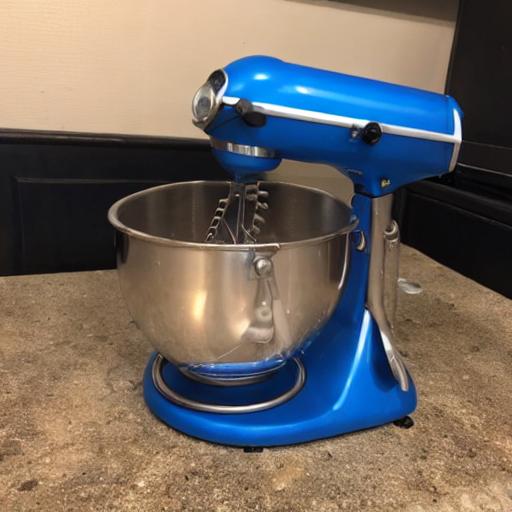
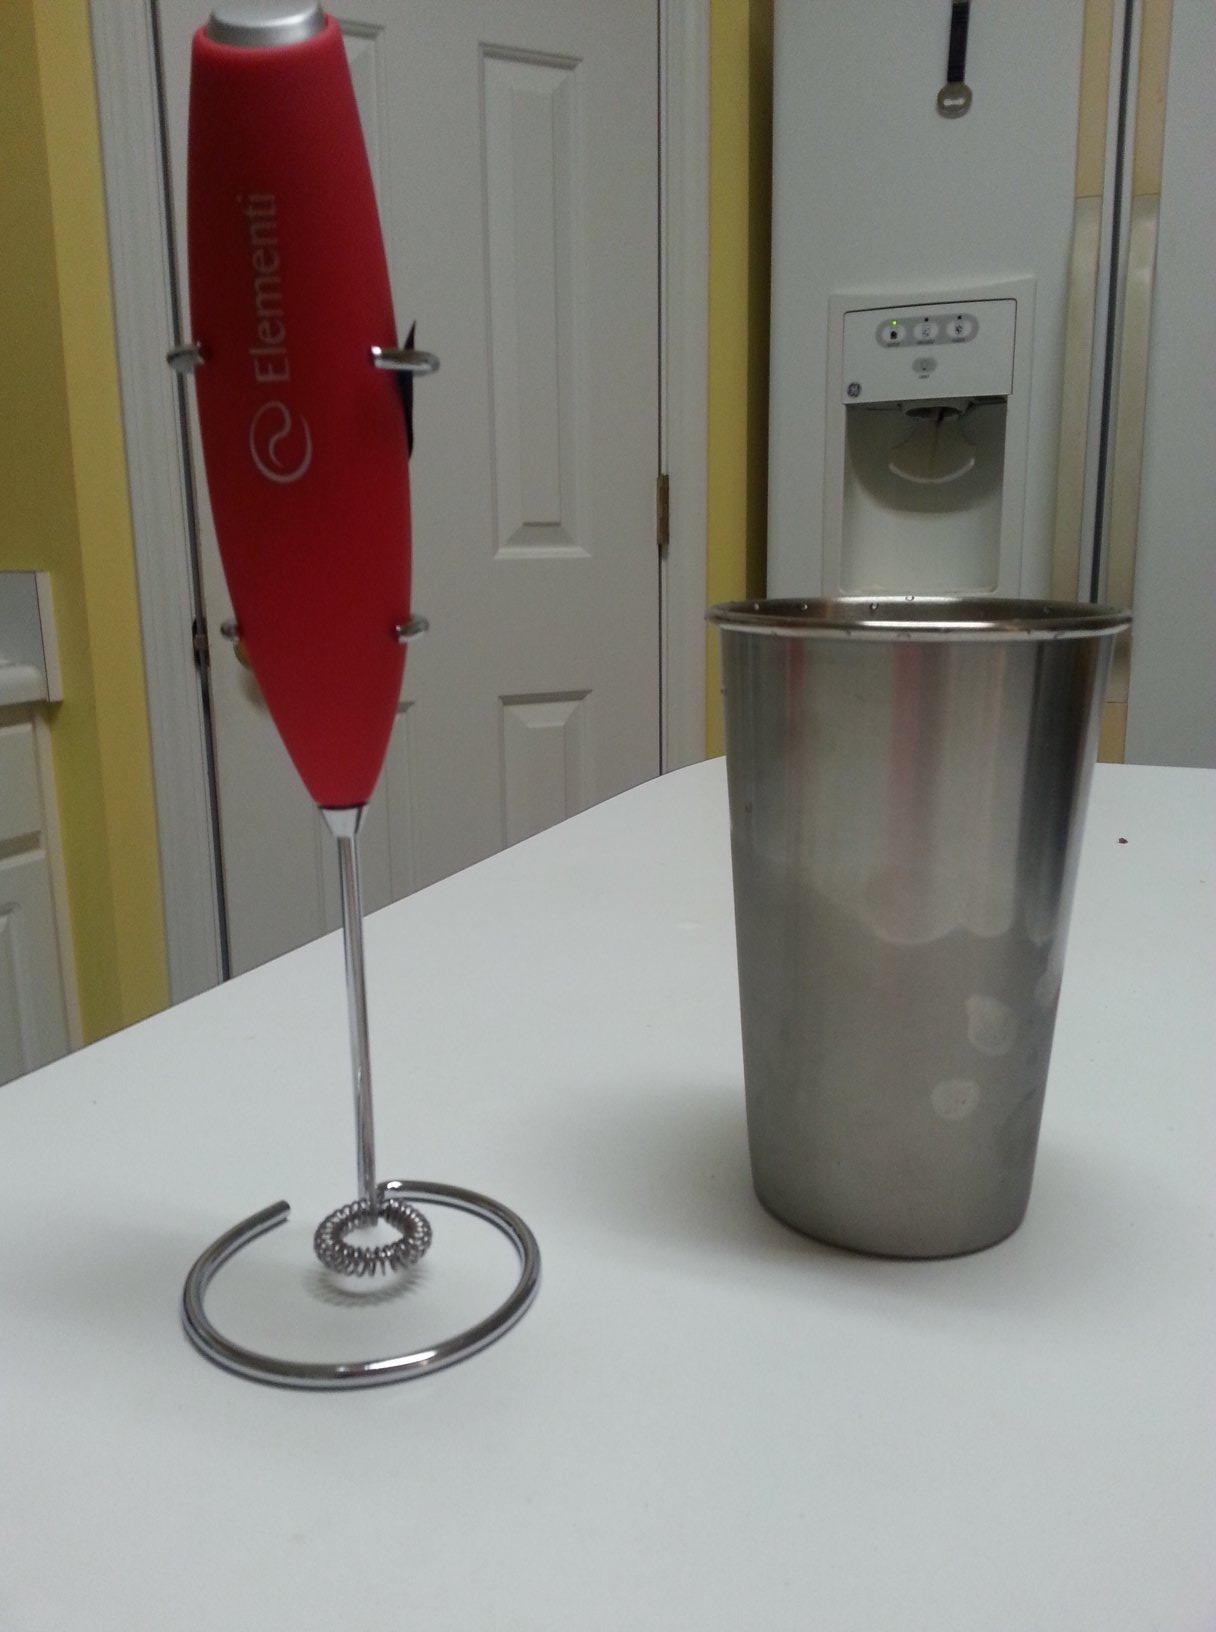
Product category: items_mixer
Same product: no